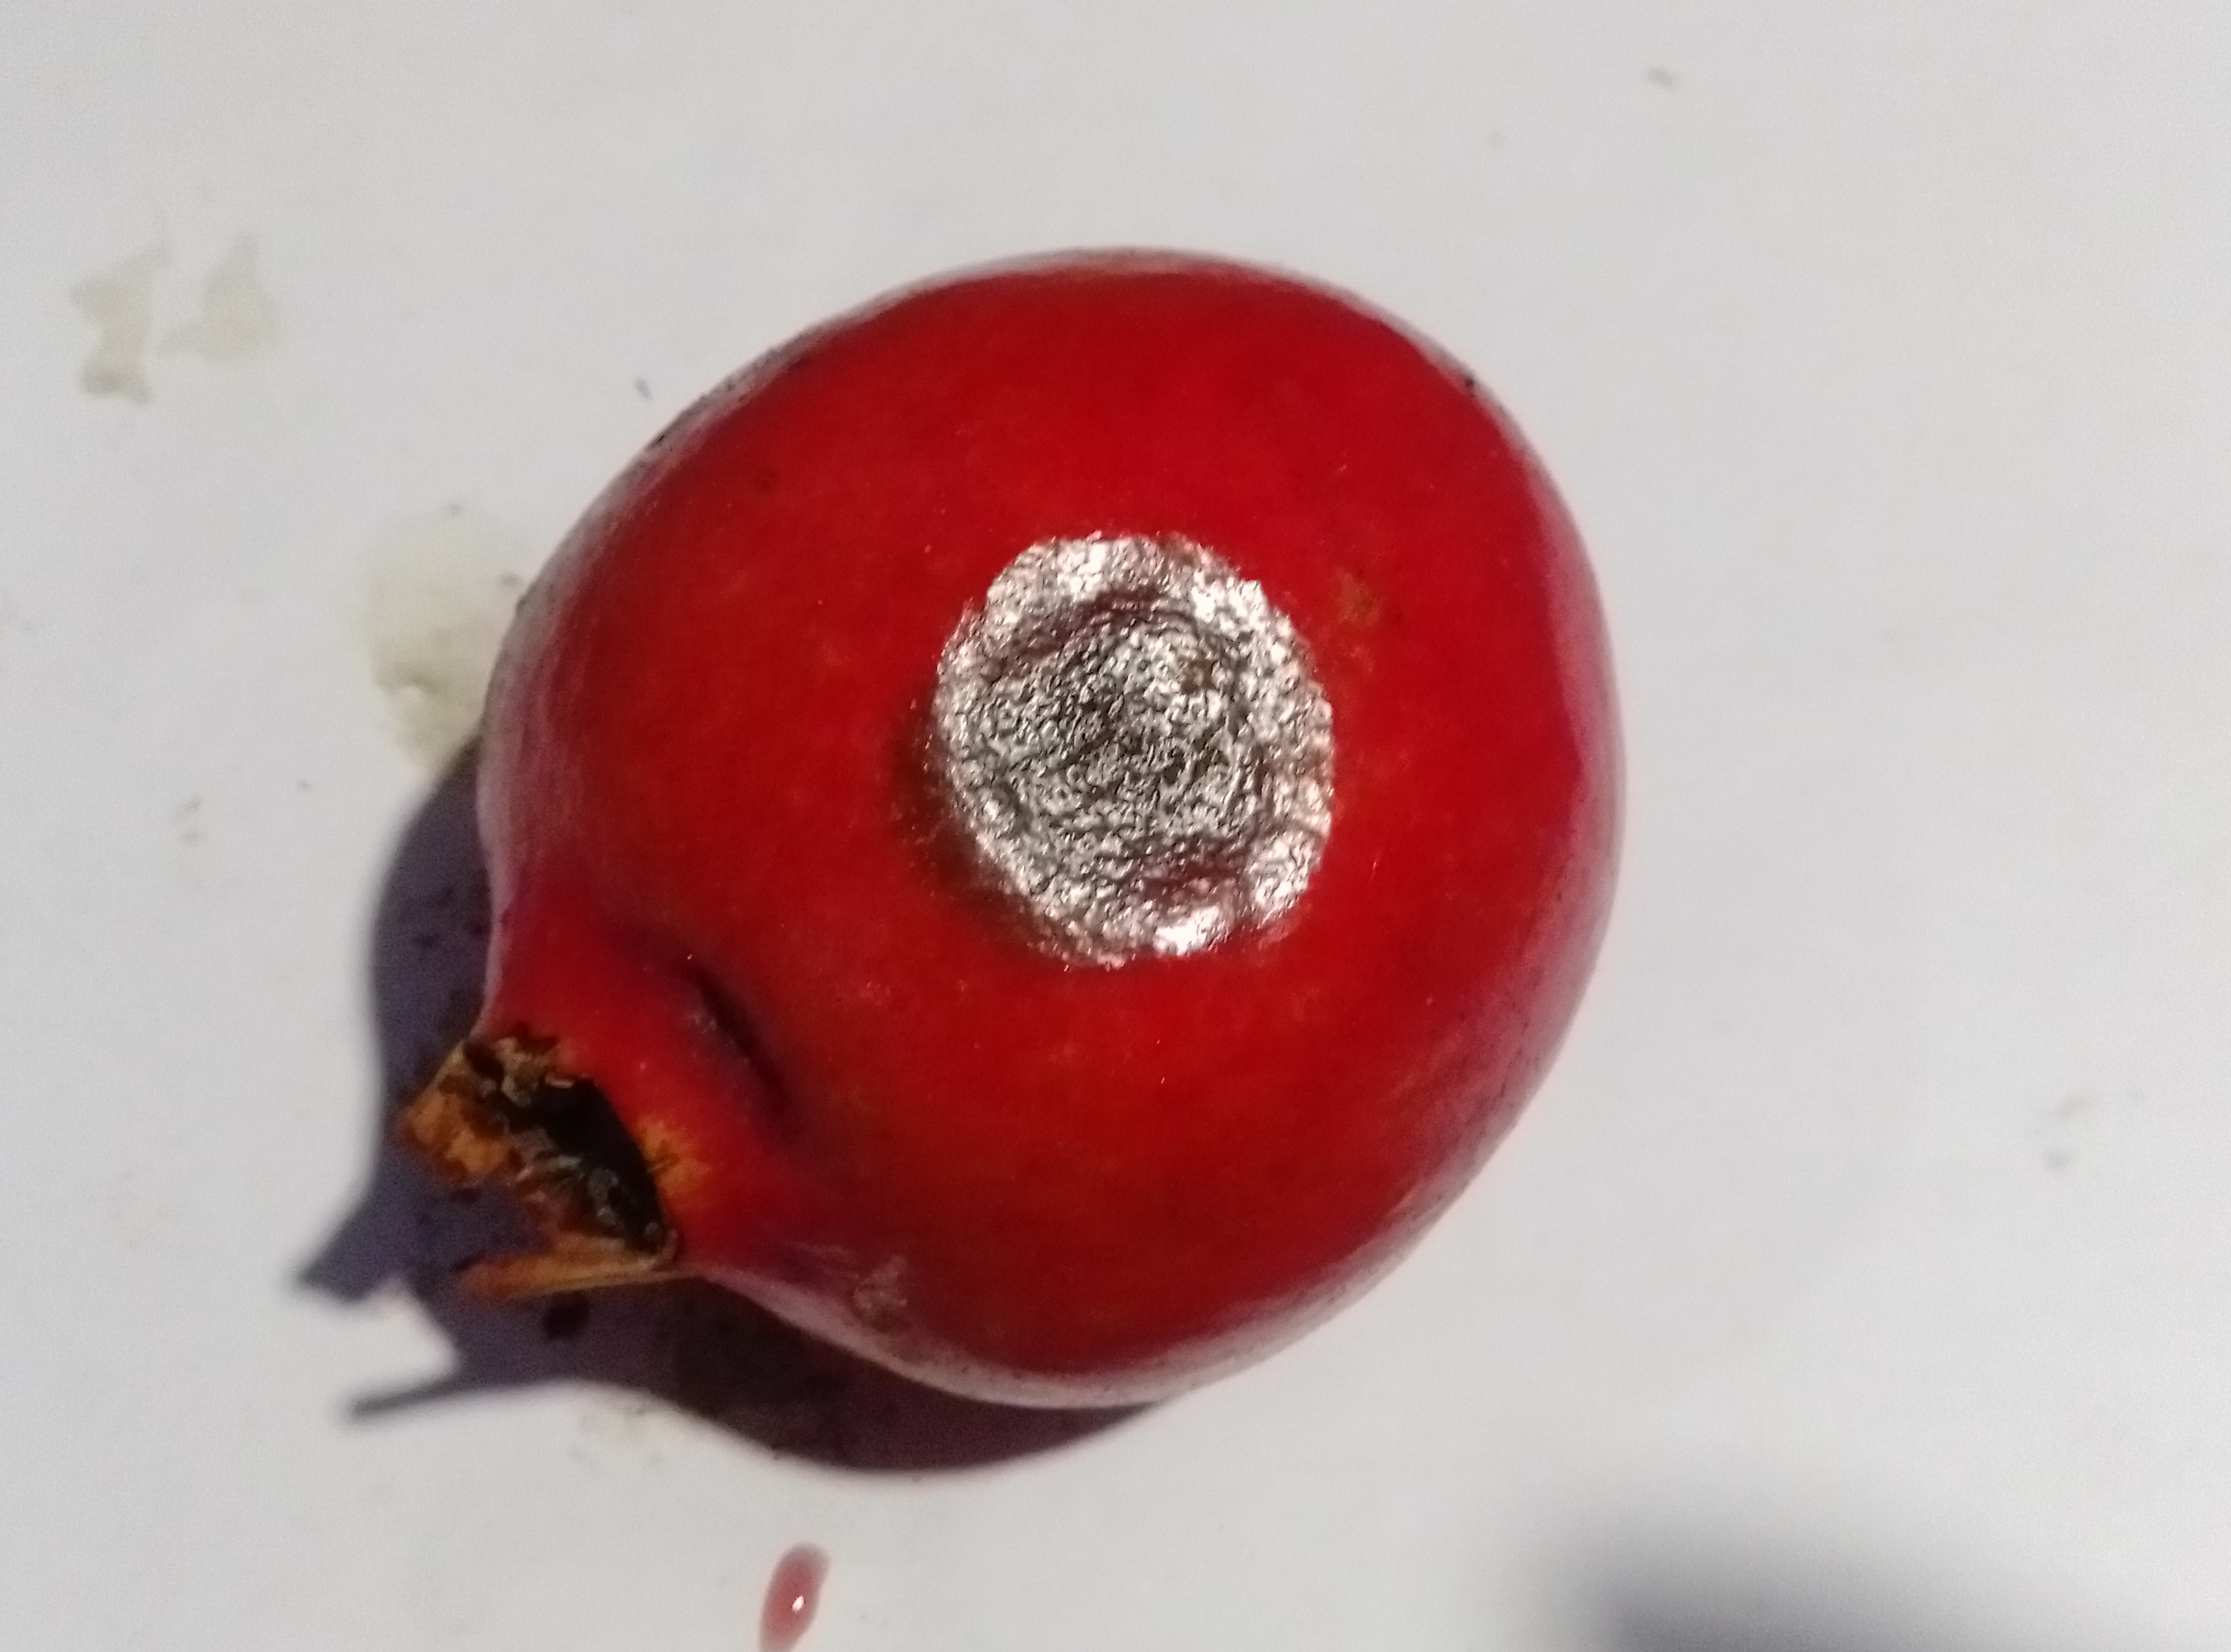
Fruit: pomegranate
Condition: rotten